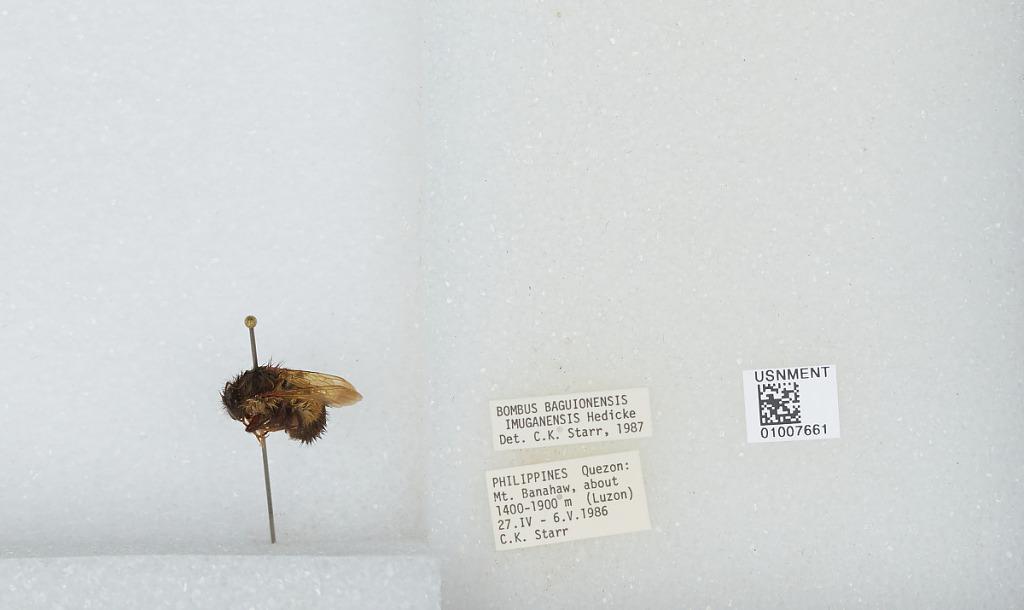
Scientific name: Bombus (Pyrobombus) flavescens Smith
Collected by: C. Starr
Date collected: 1986-4-27
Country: Philippines
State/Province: Quezon
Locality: Mount Banahaw, Luzon
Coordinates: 14.0675, 121.493
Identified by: Starr, C. K.